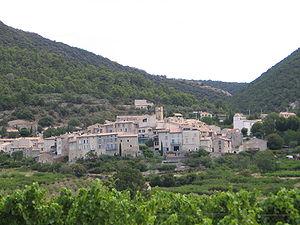
Venterol est une commune française située dans le département de la Drôme en région Auvergne-Rhône-Alpes.
Le comté-de-grignan est un vin élaboré dans le sud de la Drôme, il fut connu de 1968 jusqu'à 2009, sous le nom de vin de pays du comté de Grignan. Sa zone de production correspond approximativement à la région historique du Tricastin, plus souvent dénommée de nos jours Drôme provençale. Ce vin est protégé par une IGP de zone, incluse dans l'indication géographique protégée régionale Méditerranée. Cette région de production, célèbre pour ses truffes noires, est historiquement l'un des plus anciens terroirs viti-vinicoles de France comme le prouvent l'oppidum Saint-Marcel et ses poteries pseudo-ioniennes, la villa gallo-romaine du Mollard, la plus importante unité viti-vinicole de l'antiquité romaine, et l'église Saint-Pierre-ès-Liens de Colonzelle, qui possède un bas-relief représentant quatre tonneaux gaulois.